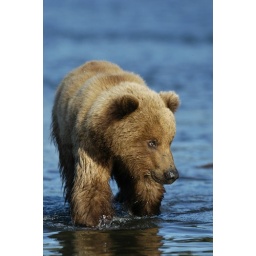
Brown bear cub walking in Brooks River02